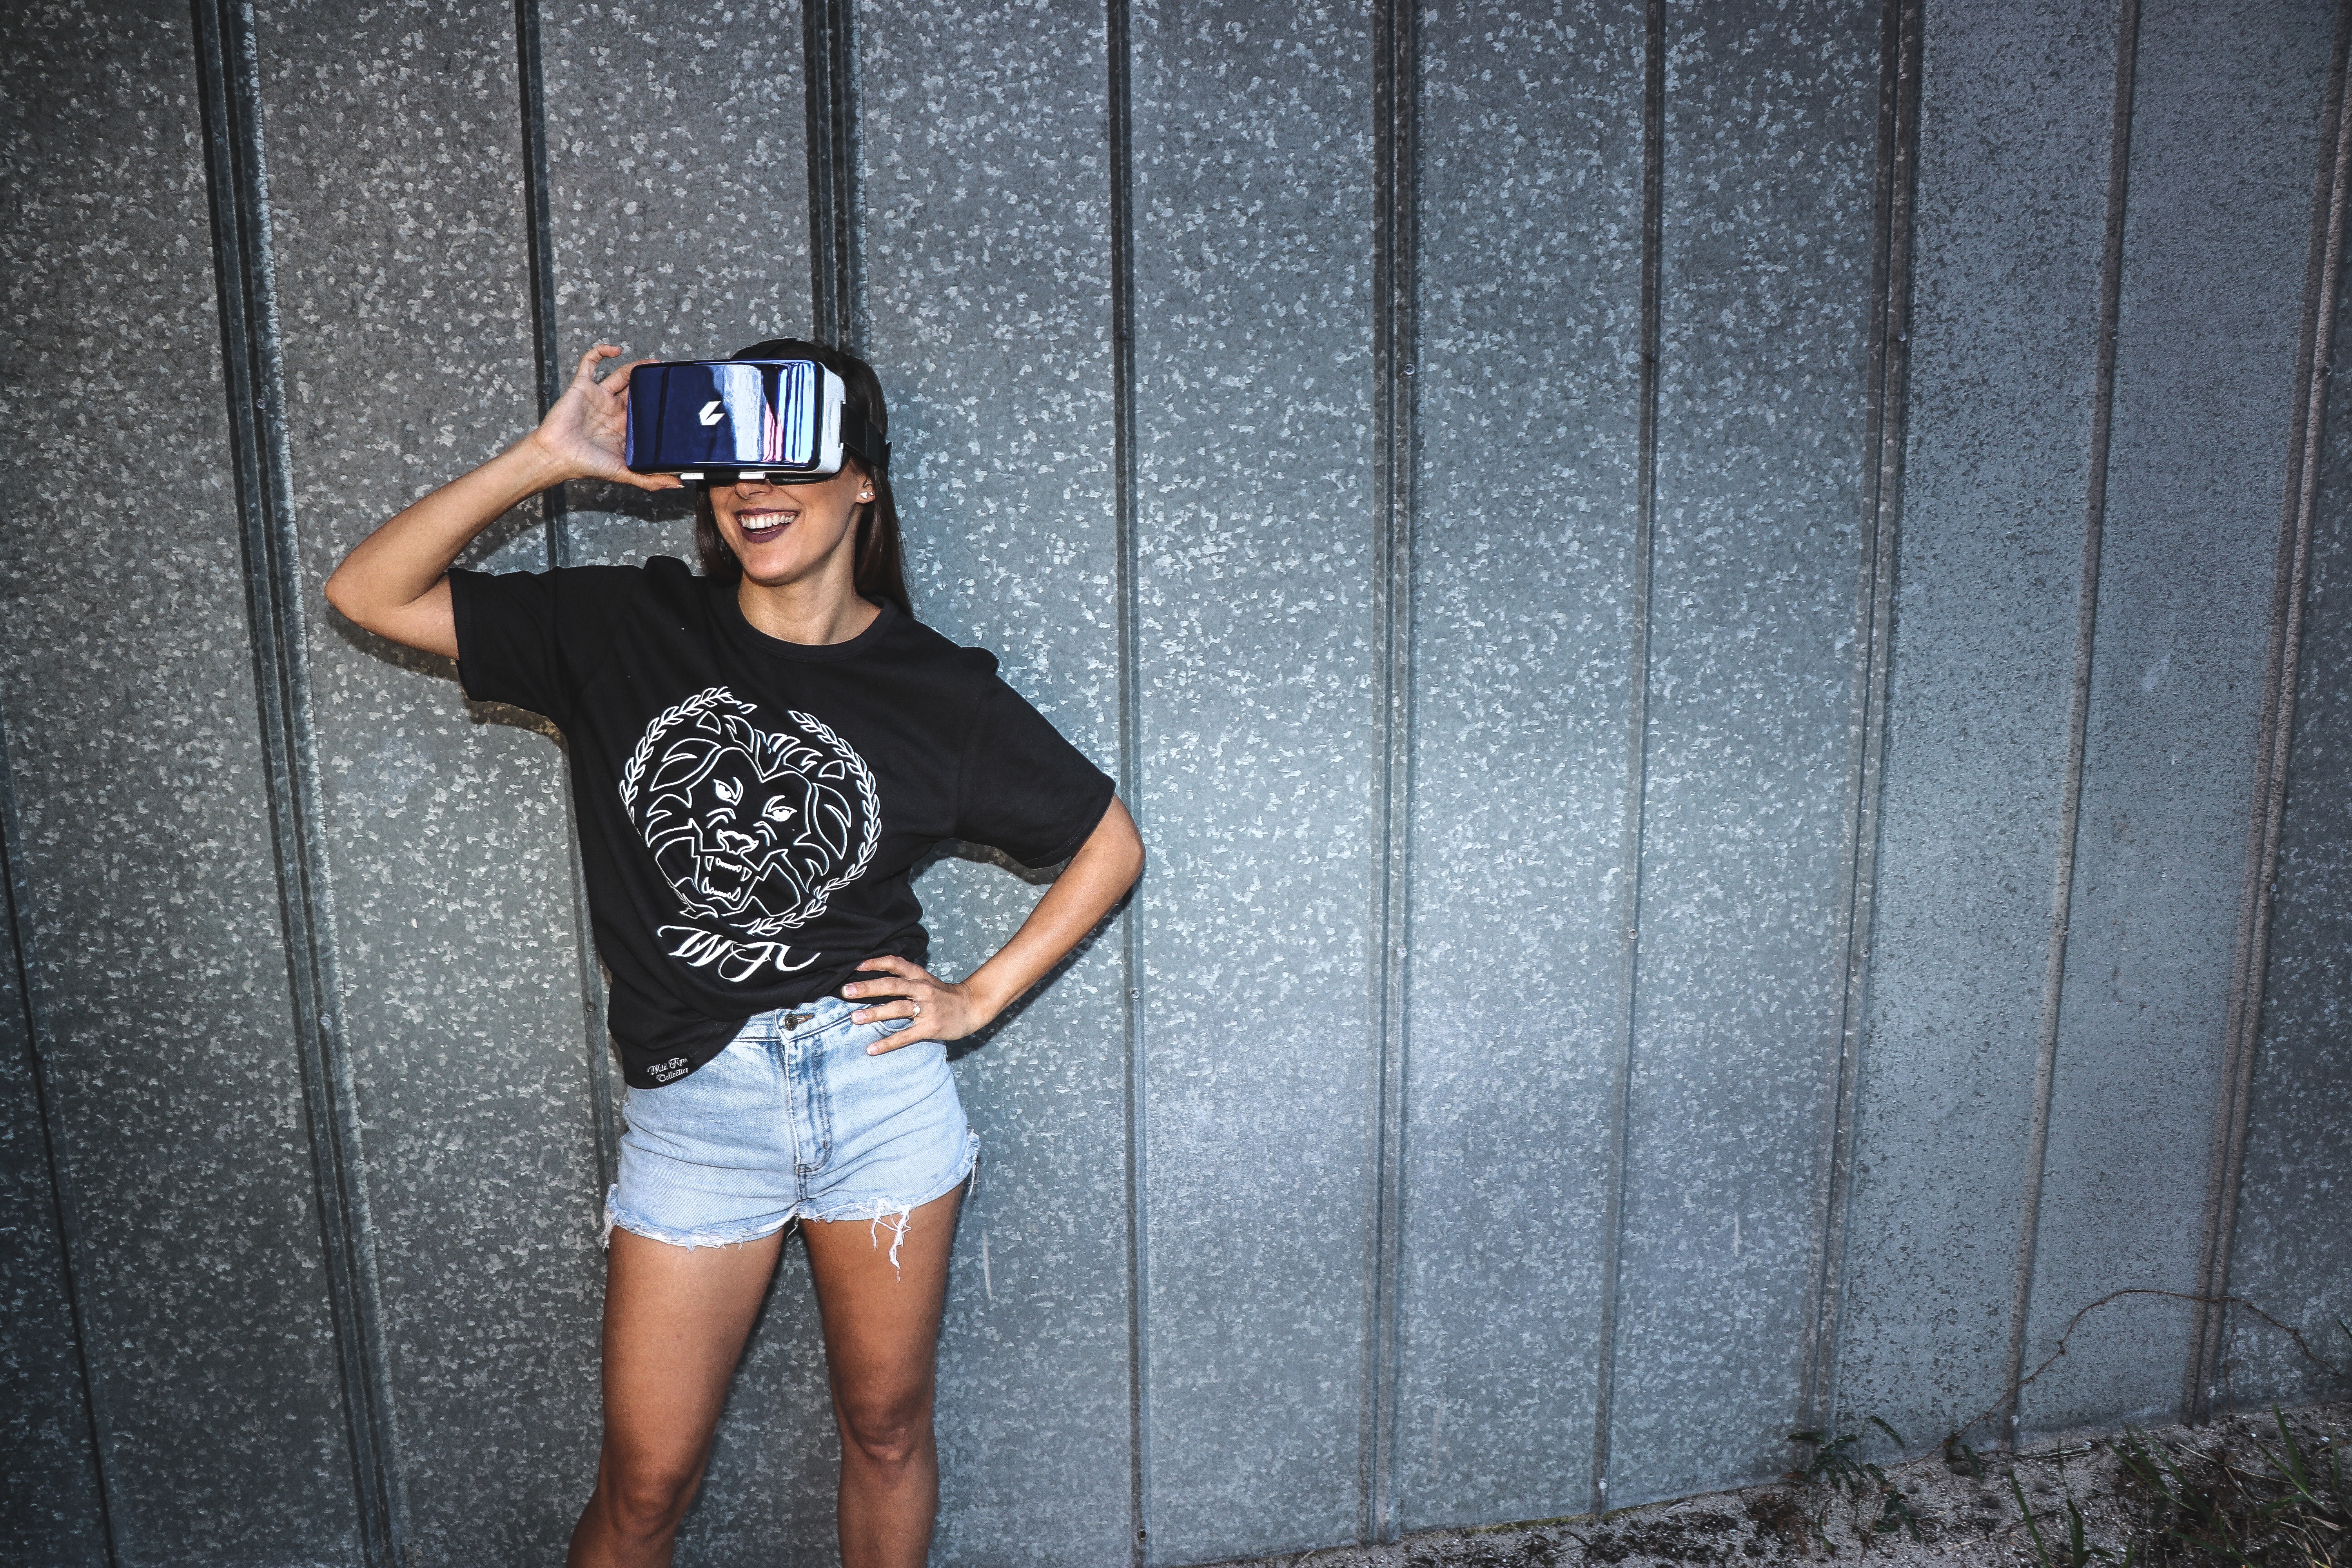
cool, t shirt, fashion, glasses, street fashion, muscle, shoulder, eyewear, shorts, photography, headgear, sunglasses, photo shoot, cap, flash photography